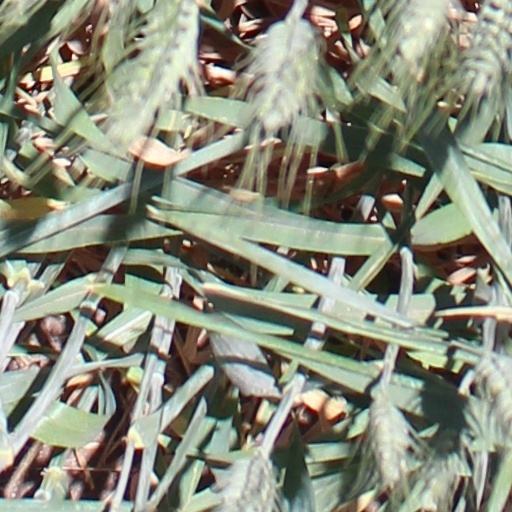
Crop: wheat